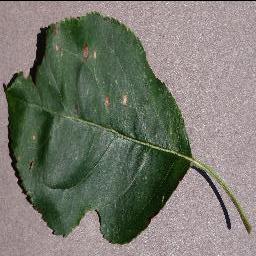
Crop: apple
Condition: black_rot